Man on the Run (2023 film)

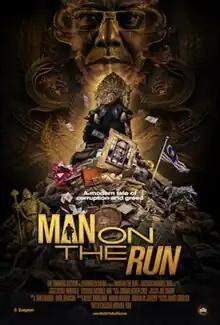

Man on the Run is a 2023 documentary film directed, written and executively produced by Cassius Michael Kim. The film revolves on the ongoing 1Malaysia Development Berhad scandal and the involvement of former sixth Prime Minister of Malaysia, Najib Razak and the fugitive businessman, Jho Low in a scandal that shook Malaysia. The film was released on 19 October 2023 in Malaysia.